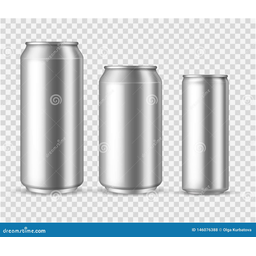
Label: metal